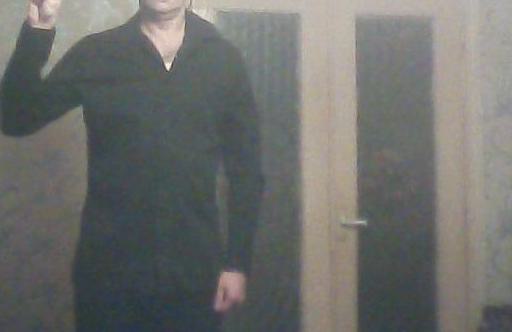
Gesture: no_gesture